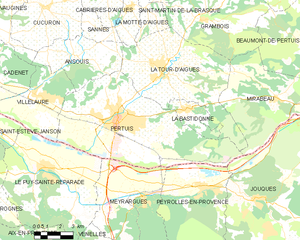
Carte des communes françaises Pertuis
Pertuis est une commune française située dans le département de Vaucluse, en région Provence-Alpes-Côte d'Azur. Elle est longée au sud par la Durance, qui après avoir servi de limite entre le comté de Provence et le comté de Forcalquier, sert aujourd'hui de limite entre les départements de Vaucluse et des Bouches-du-Rhône.